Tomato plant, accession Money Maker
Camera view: horizontal (90 deg, fisheye); turntable rotation: 240 degrees
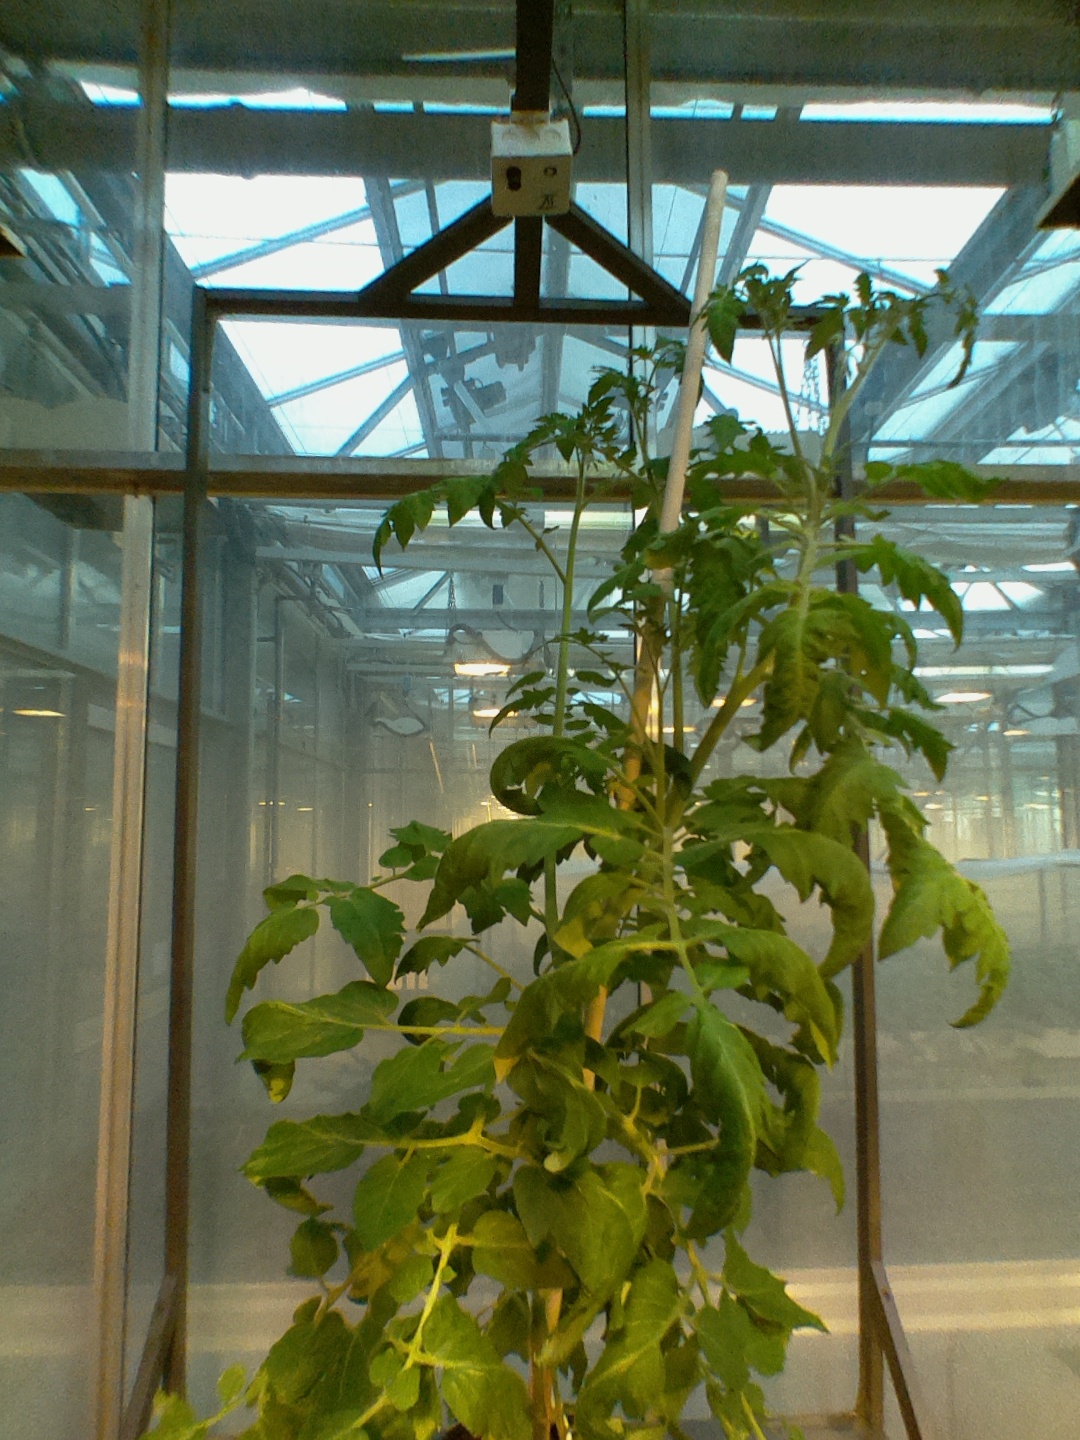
BBCH growth stage 67: Full flowering, 70%-80% of flowers open, more petals falling